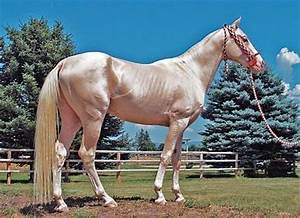
Label: horse